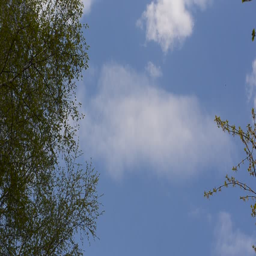
tree branches with leaves against the sky and clouds